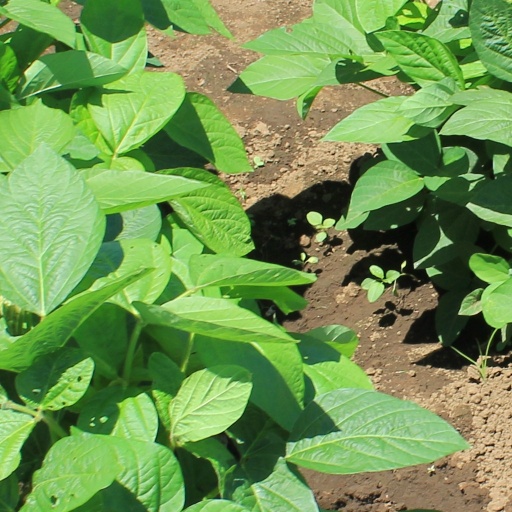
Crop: soybean